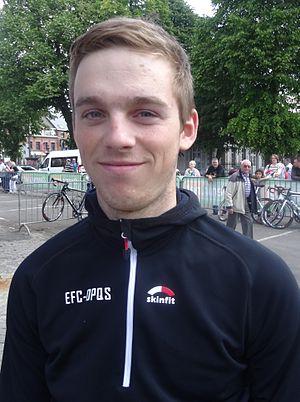
Reportage réalisé le samedi 17 mai à l'occasion du départ du Grand Prix Criquielion 2014 à Boussu, Belgique.
La saison 2014 de l'équipe cycliste EFC-Omega Pharma-Quick Step est la cinquième de cette équipe.
Lander Seynaeve, né le 29 mai 1992 à Pontoise, est un coureur cycliste belge.